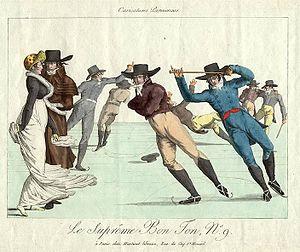
Le patinage est l'action de glisser en se déplaçant, soit par forces volontaires, soit par forces involontaires.